British NVC community OV42

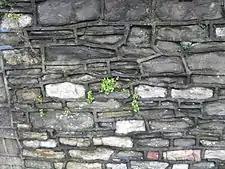
Ivy-leaved toadflax ("Cymbalaria muralis"), with Wall-rue ("Asplenium ruta-muraria") also present

British NVC community OV42 ("Cymbalaria muralis" community) is one of the open habitat communities in the British National Vegetation Classification system. It is one of six communities of crevice, scree and spoil vegetation.